Bandhavyalu

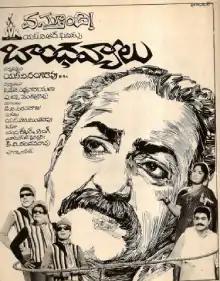

Bandhavyalu is a 1968 Telugu film produced and directed by S. V. Ranga Rao. The film is a remake of the Tamil movie Kan Kanda Deivam and also launched the Telugu foray for the South female superstar, Lakshmi.